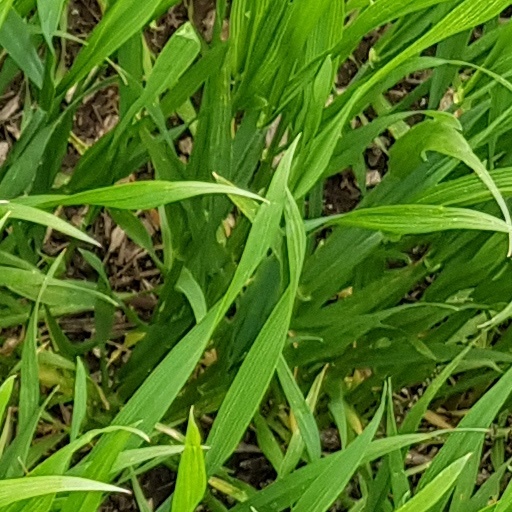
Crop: wheat